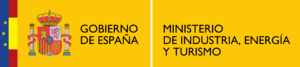
Le ministère de l'Industrie, du Commerce et du Tourisme est le département ministériel responsable du développement industriel, de la politique commerciale et du tourisme en Espagne.